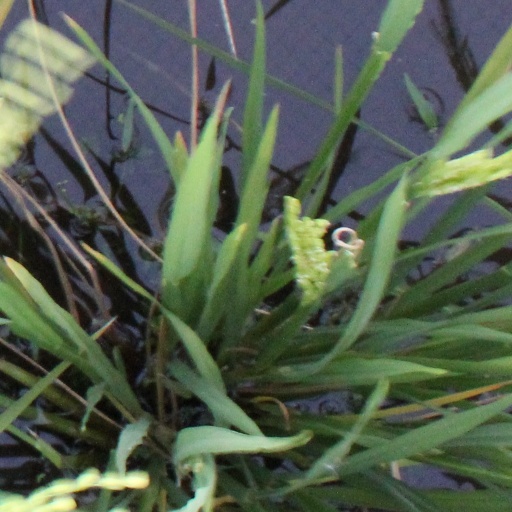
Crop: rice